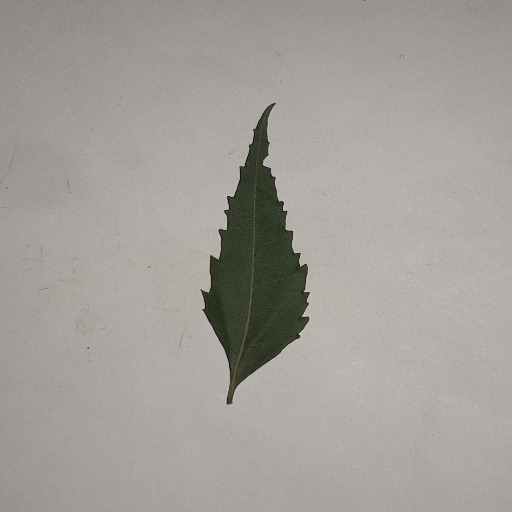
Species: Neem
Leaf condition: Healthy Leaf